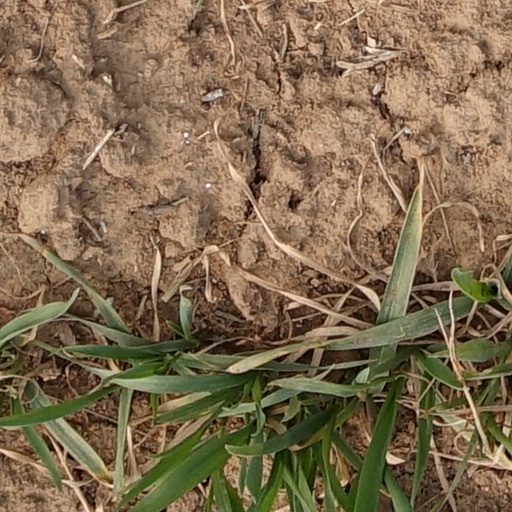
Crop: wheat